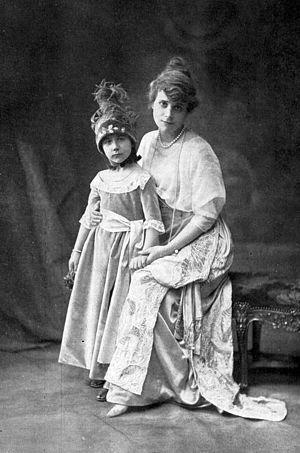
Louise Chéruit, souvent citée à tort comme Madeleine Chéruit, née Louise Lemaire le 9 juin 1866 à Coulounieix et morte en 1935, est une grande couturière française.